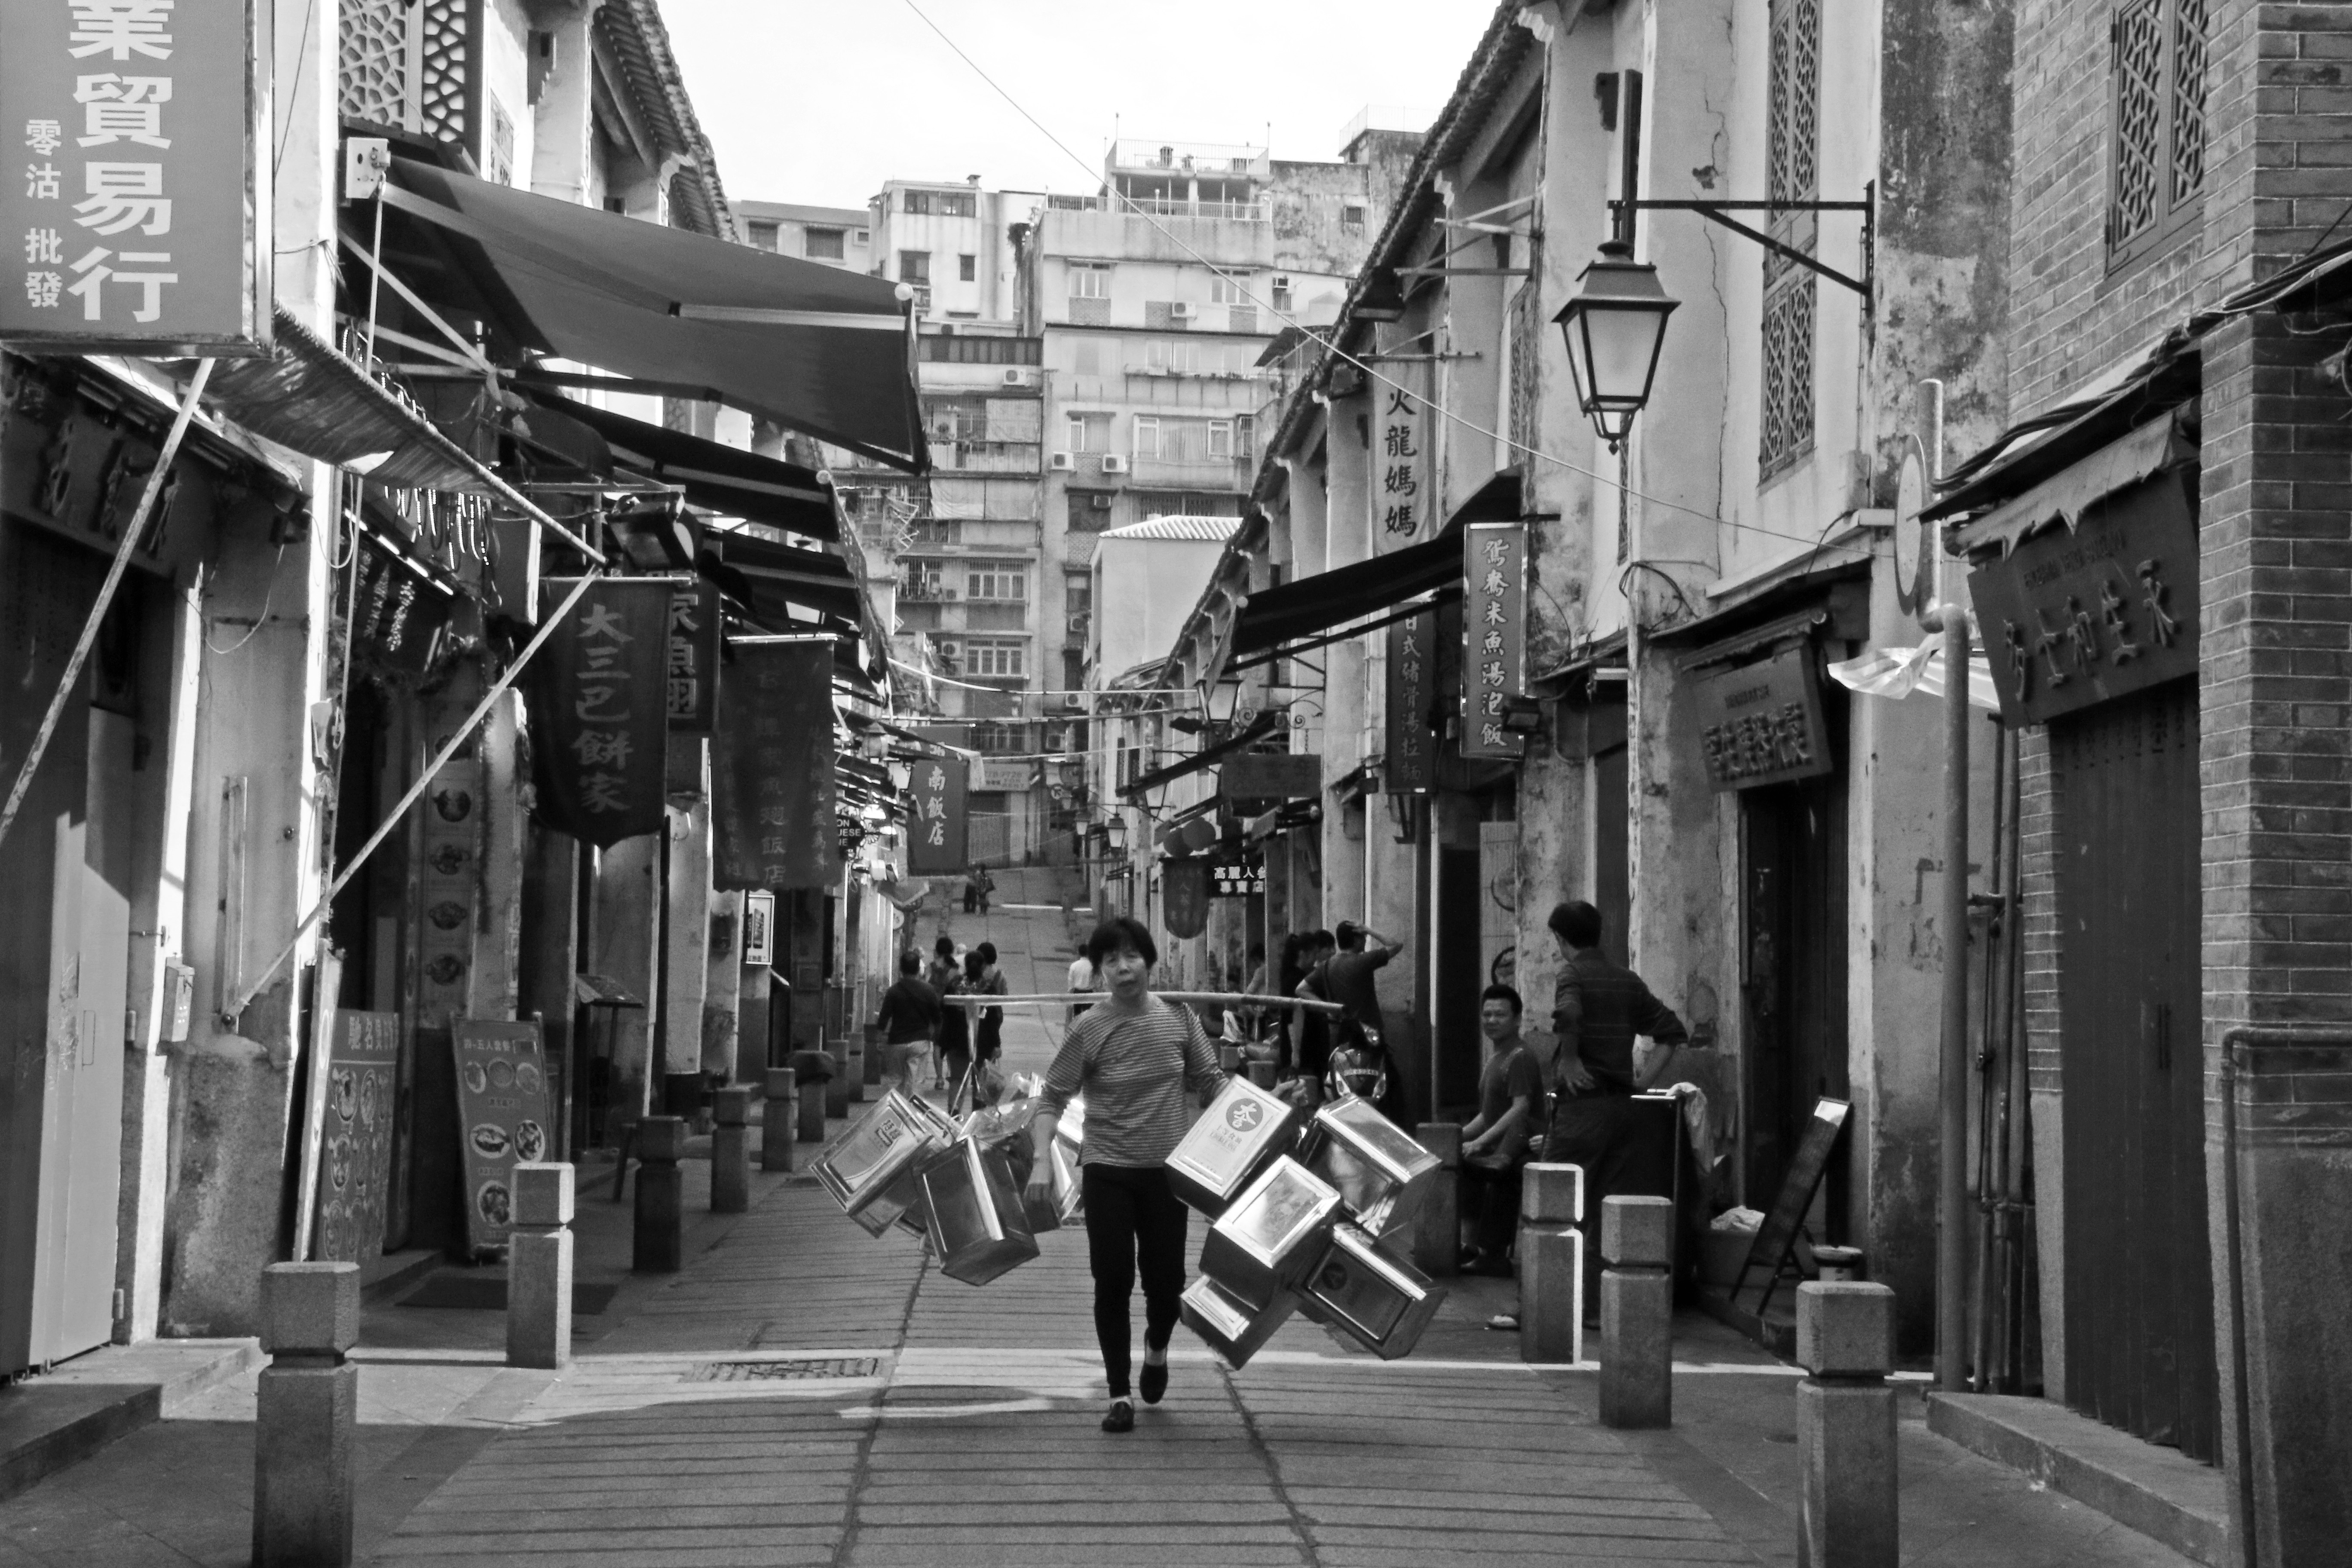
pedestrian, black and white, road, street, photography, town, alley, city, monochrome, lane, infrastructure, snapshot, neighbourhood, urban area, monochrome photography, human settlement, nonbuilding structure